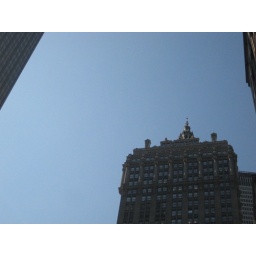
You ain't nothing but a building in the sky